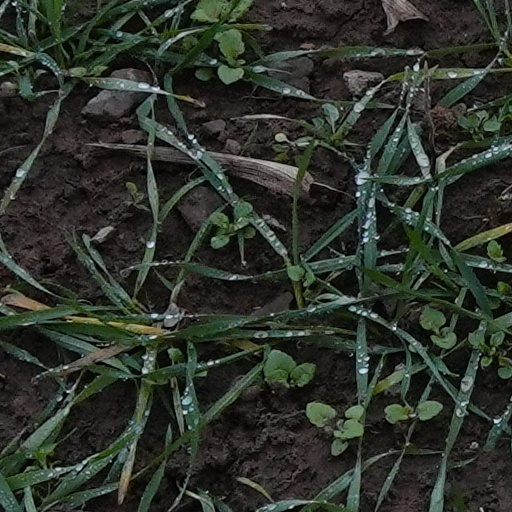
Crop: wheat